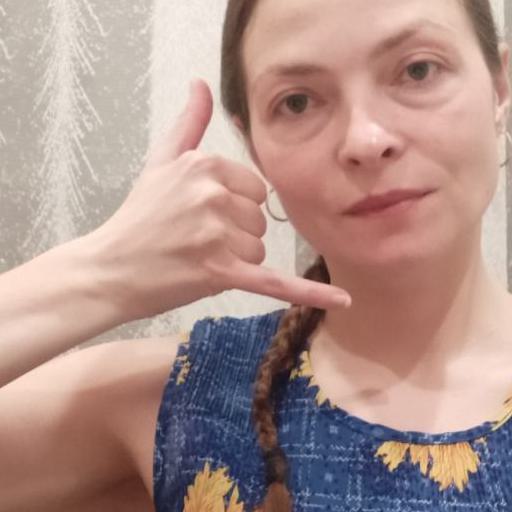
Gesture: call